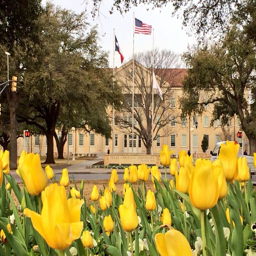
spring time on this beautiful campus !